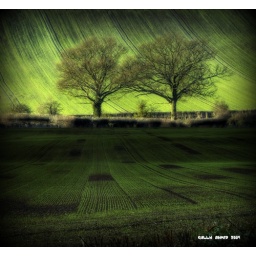
The green grass grows all around